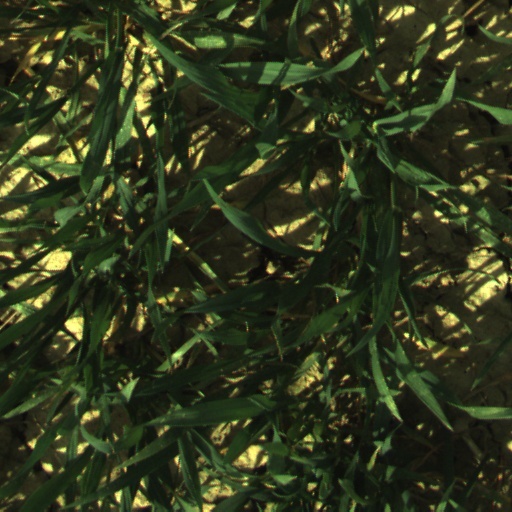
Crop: wheat